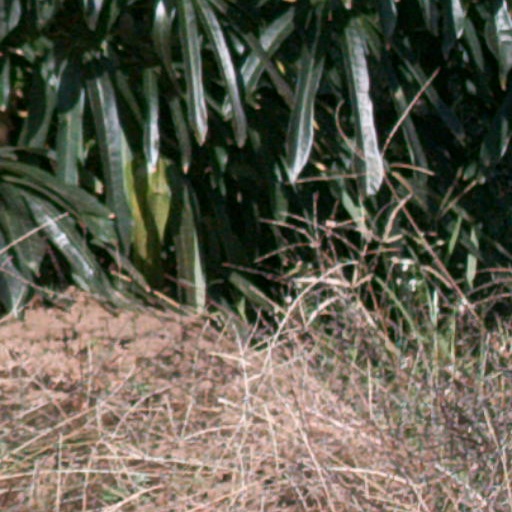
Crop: cassava